Rambler American

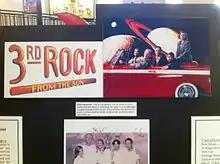
"3rd Rock from the Sun" museum display

The Rambler American was introduced to the Australian market in 1964. It was built by Australian Motor Industries (AMI) in Port Melbourne from semiknock-down kits shipped from the U.S. The kits were received in right-hand drive and were assembled with a percentage of local content as required by Australian law to gain tariff concessions. Also differences and overlaps existed in the Australian production and equipment compared to U.S. model years. The 1965 model Ramblers were produced through 1966, mostly in 440 trim and with the smaller engine. Because AMI assembled other automobile brands at its facility (including Toyotas and Triumphs), some sharing of colors, options, and interior trims occurred. By 1967, the local content of the Rambler Americans had been progressively raised to 53%. Importantly for the Australian market, the Rambler was considered reliable, with the mechanicals being generally solid and trouble-free. AMI stopped assembling the American in 1967.